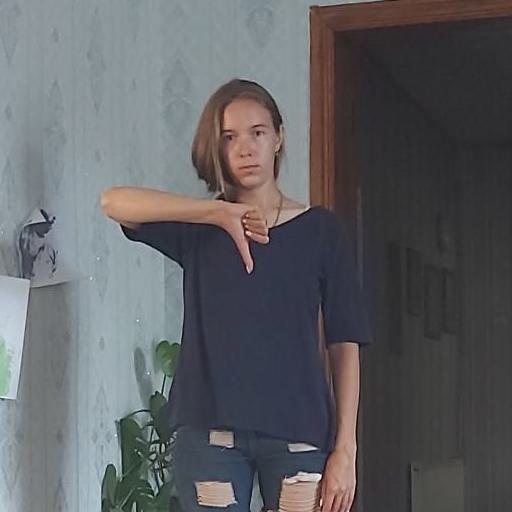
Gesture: dislike